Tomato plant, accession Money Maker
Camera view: tilt-top (135 deg); turntable rotation: 120 degrees
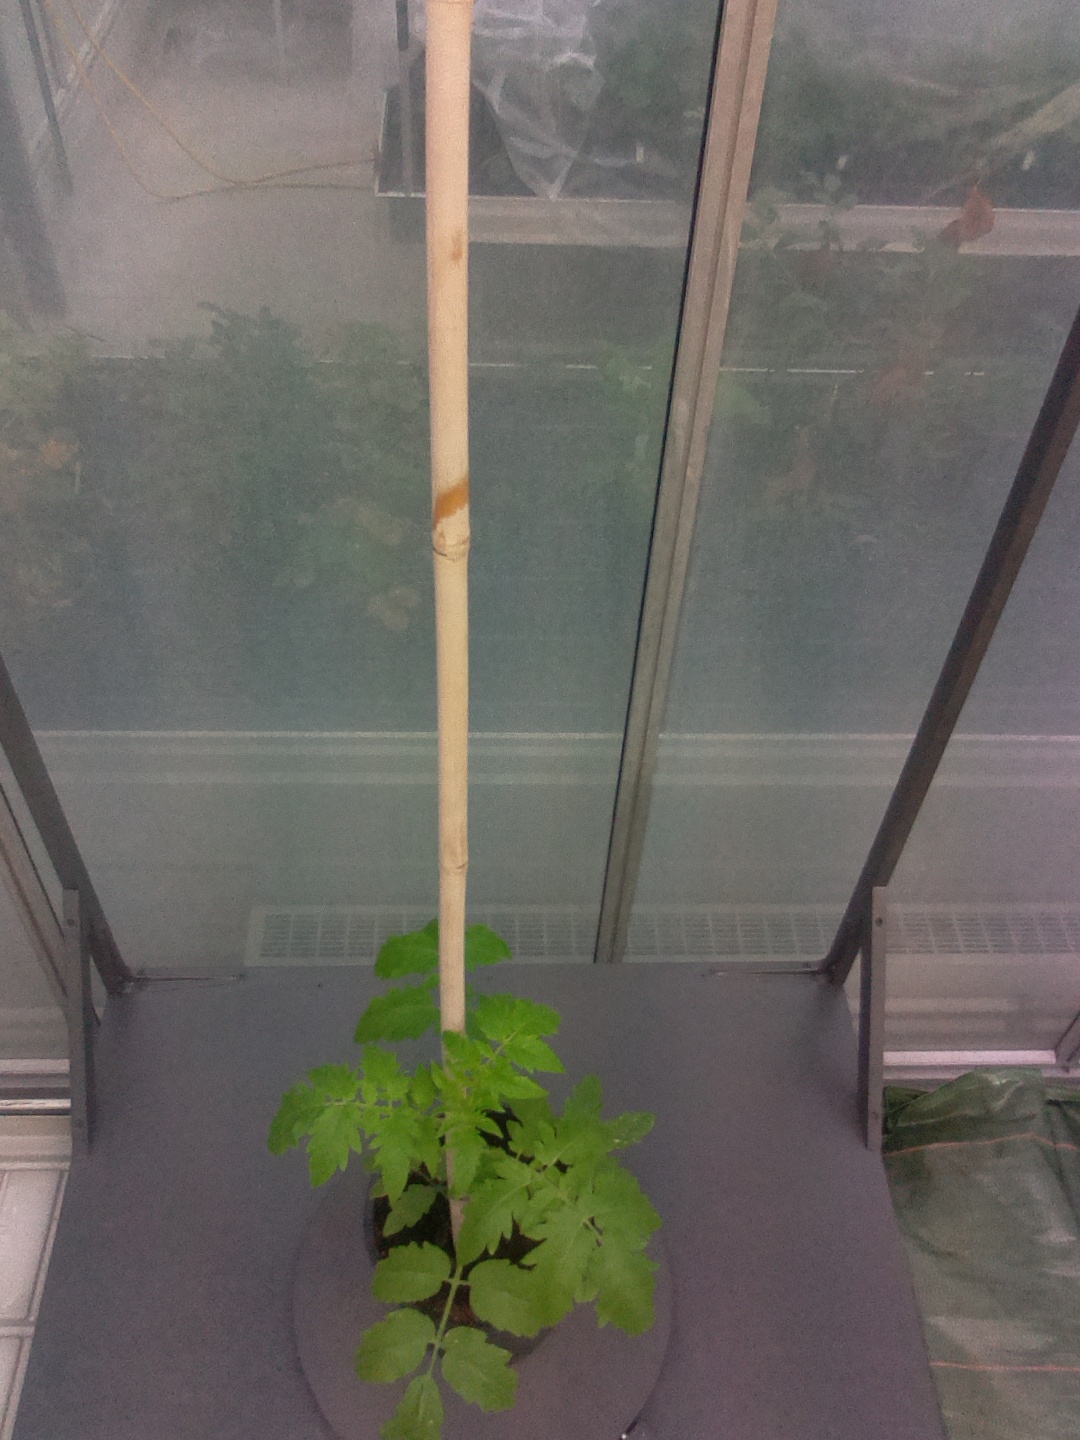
BBCH growth stage 13: 6 of true leaves visible